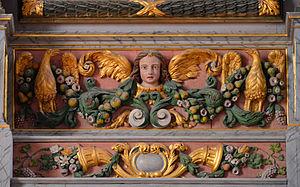
église de Sizun, en Bretagne, dans l'ouest de la France, après restauration.